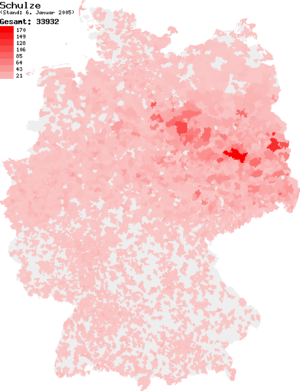
Schulze peut se référer à :